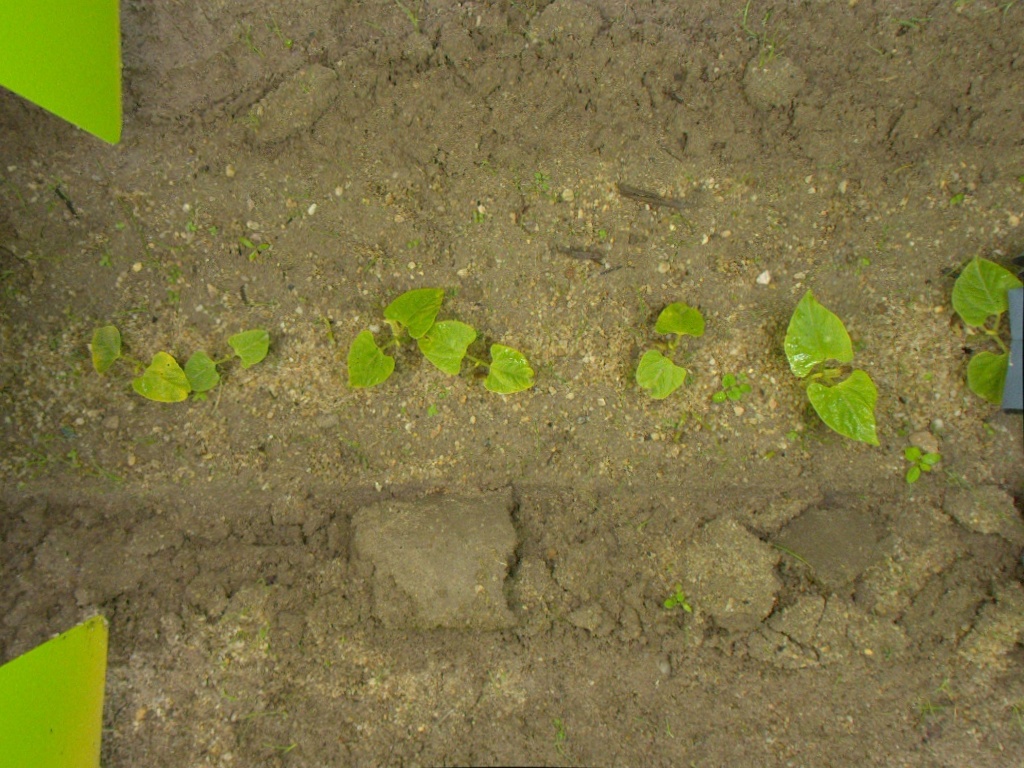
Crop: bean
Objects: bean, bean, bean, bean, bean, bean, bean